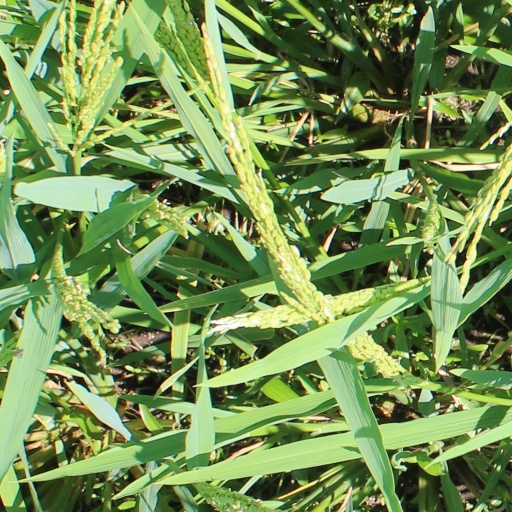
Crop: rice